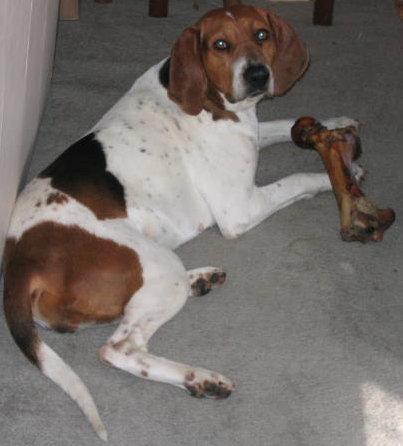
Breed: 216-n000063-Walker_hound